Henry Bell Gilkeson

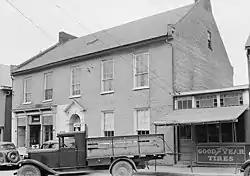
Photographed in 1937, the Wirgman Building in Romney housed the Bank of Romney from 1888 to 1965. The structure was razed in 1965 for the construction of the current Bank of Romney building.

Gilkeson served on the board of directors as the first president of the Bank of Romney after it was granted its charter by the West Virginia Legislature on September 3, 1888, and was opened later on December 20, 1888. During Gilkeson's tenure as president, the Bank of Romney occupied two rooms on the ground floor of the Wirgman Building, where the city's previous bank, the Bank of the Valley of Virginia, was located prior to the American Civil War. Gilkeson served as the president of the Bank of Romney until his retirement in 1913, when he was succeeded by John J. Cornwell, 15th Governor of West Virginia. In November 1906, Gilkeson, R. W. Dailey Jr., P. J. Ruckman, and Joshua Soule Zimmerman were incorporators of the Mill Mountain Orchard Company, which operated orchards along the top of Mill Creek Mountain west of Romney.